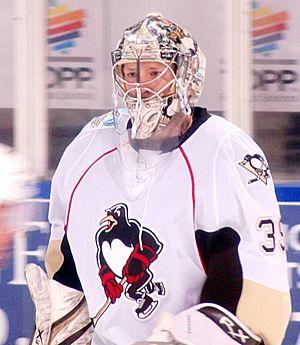
Les Penguins de Pittsburgh — littéralement les manchots de Pittsburgh — sont une franchise professionnelle de hockey sur glace des États-Unis. Ils évoluent dans le championnat principal de hockey de l'Amérique du Nord : la Ligue nationale de hockey. Ils font partie de l'association de l'Est et de la division Métropolitaine. Les Penguins existent depuis l’expansion de la Ligue nationale de hockey en 1967.